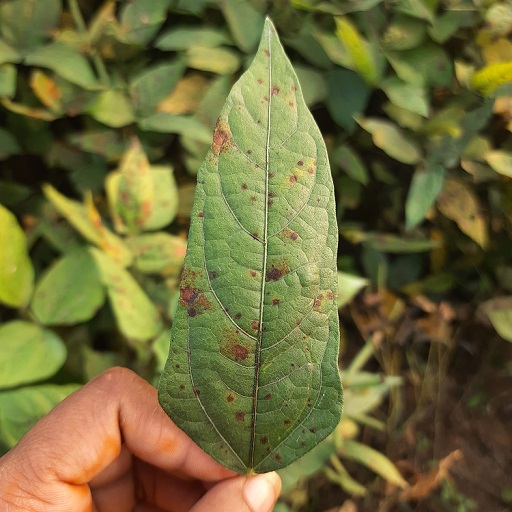
Label: Anthracnose